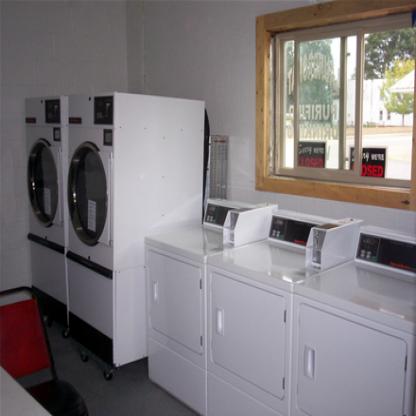
Scene: Indoor